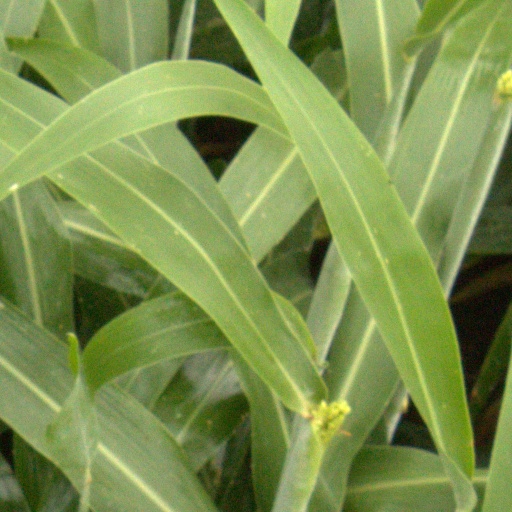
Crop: sorghum